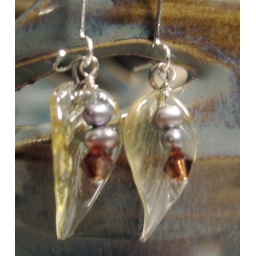
sweet glass beads with crystal dangles by purty girl designs